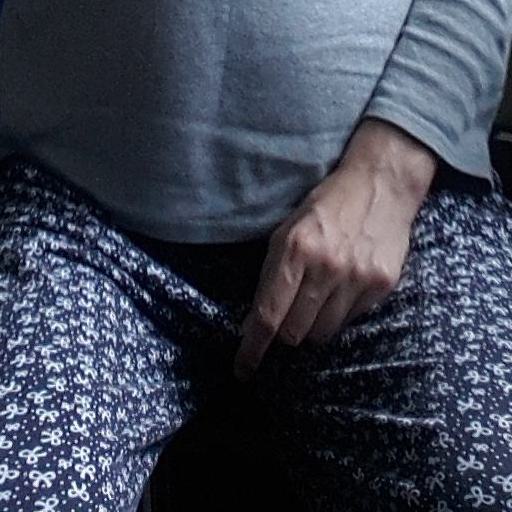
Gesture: no_gesture